No More Heroes III

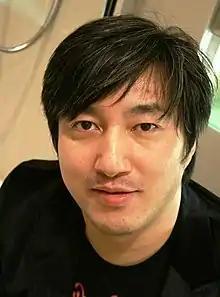
"No More Heroes III" and "" both mark Goichi Suda's return to the role of game designer and director in over a decade.

Development of "No More Heroes III" began in early 2019. Prior to the game's development, Grasshopper Manufacture developed and released "Travis Strikes Again: No More Heroes", which was Goichi Suda's first title in a directorial role since the original "No More Heroes" game. While the title was made in part as a tribute to indie games, Suda had expressed long-term intentions for the title to be a stepping stone on the path to a proper numbered entry. The ending of "Travis Strikes Again: No More Heroes" included a playable portion where Travis Touchdown was controlled in third-person, similarly to previous "No More Heroes" titles, with a comment from Travis suggesting that development on a mainline sequel had properly commenced. Suda explained in an interview following the release of the game that the playable segment was a prototype they used in development, and that the intention behind its inclusion was to evoke a similar feeling that viewers get from the post-credits teasers in Marvel Cinematic Universe movies. Suda also confirmed that he would be attending that year's E3, and suggested he would be making an announcement at the event.